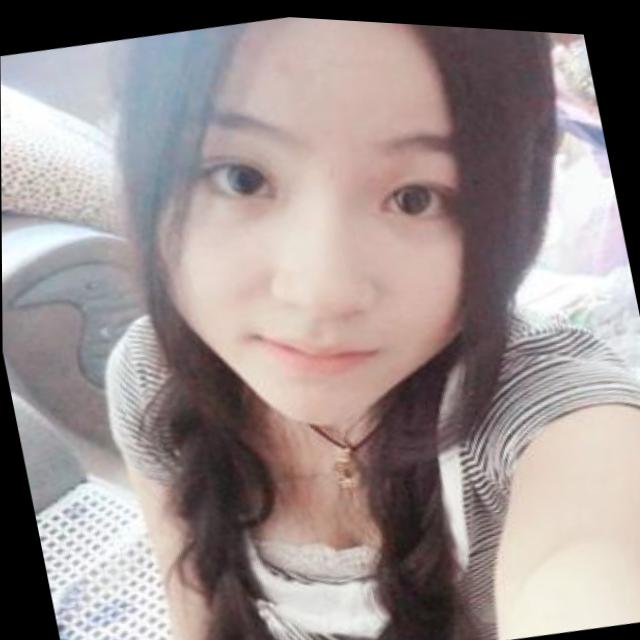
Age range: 13-20